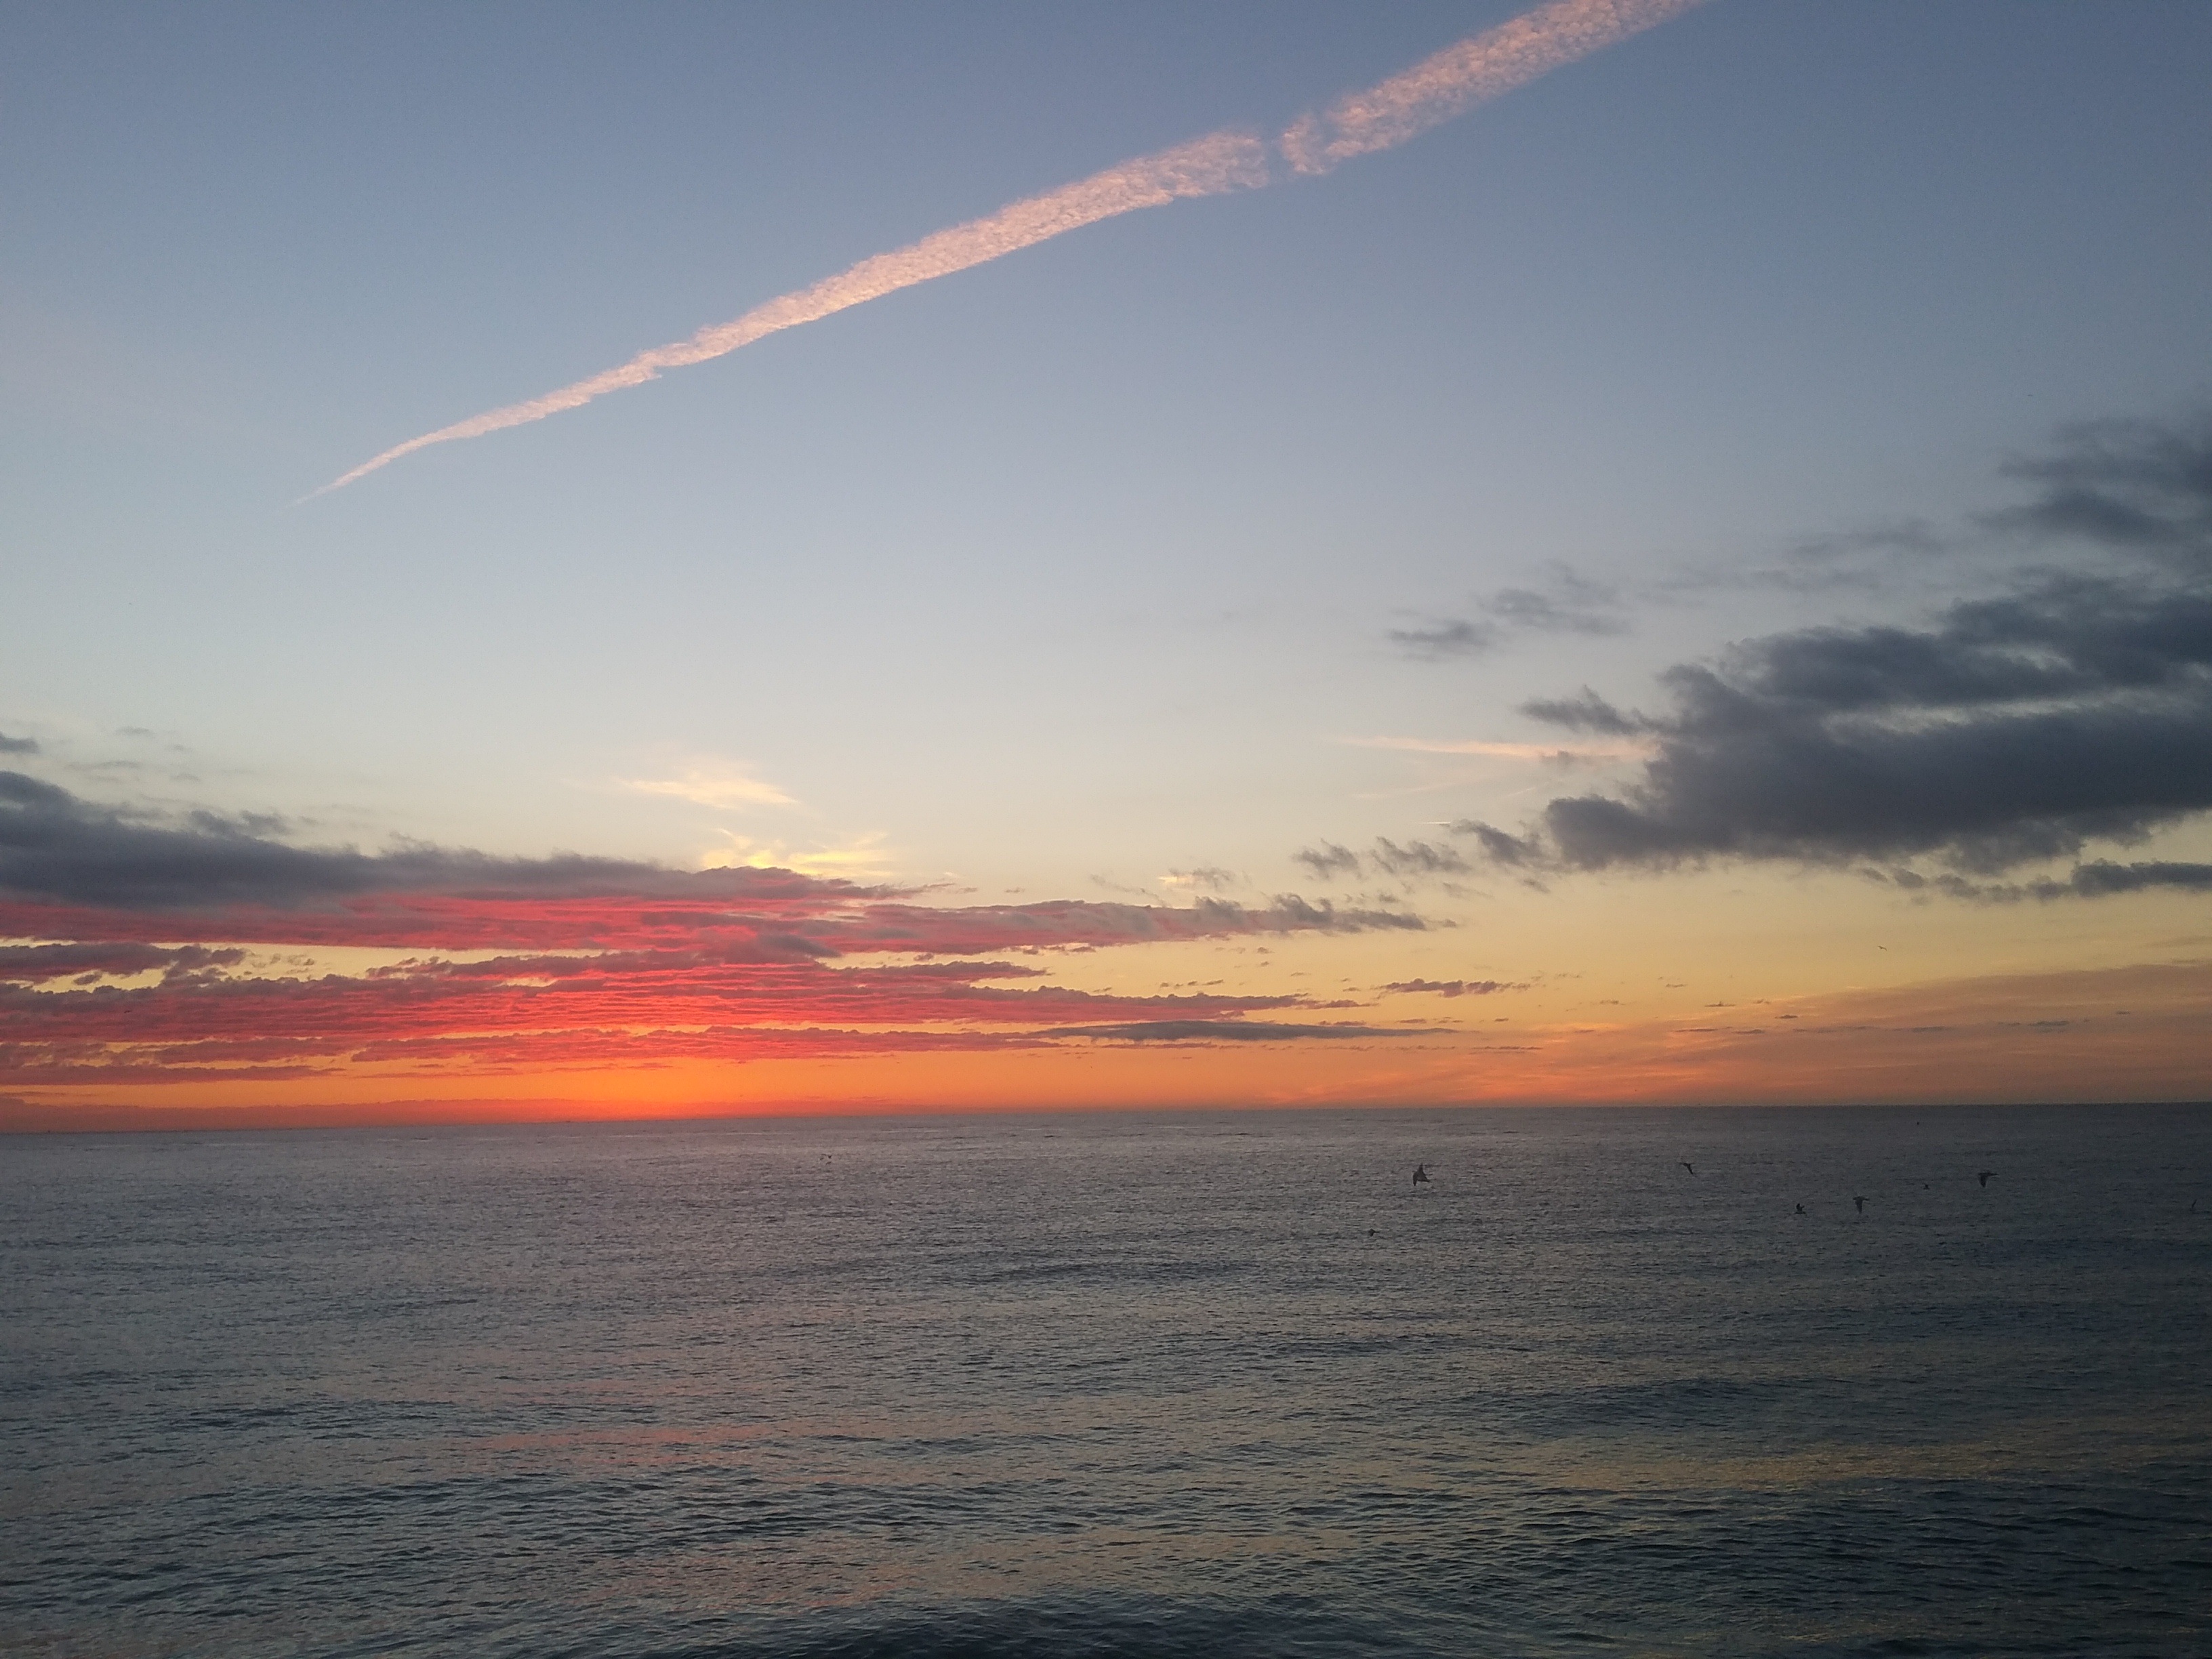
beach, sea, coast, ocean, horizon, cloud, sky, sun, sunrise, sunset, sunlight, morning, wave, dawn, atmosphere, dusk, evening, peaceful, awakening, afterglow, wind wave